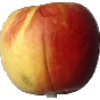
Label: red_yellow_apple